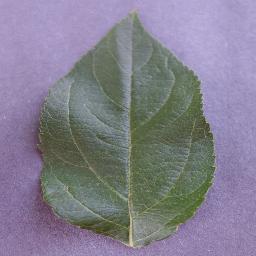
Label: Apple___healthy